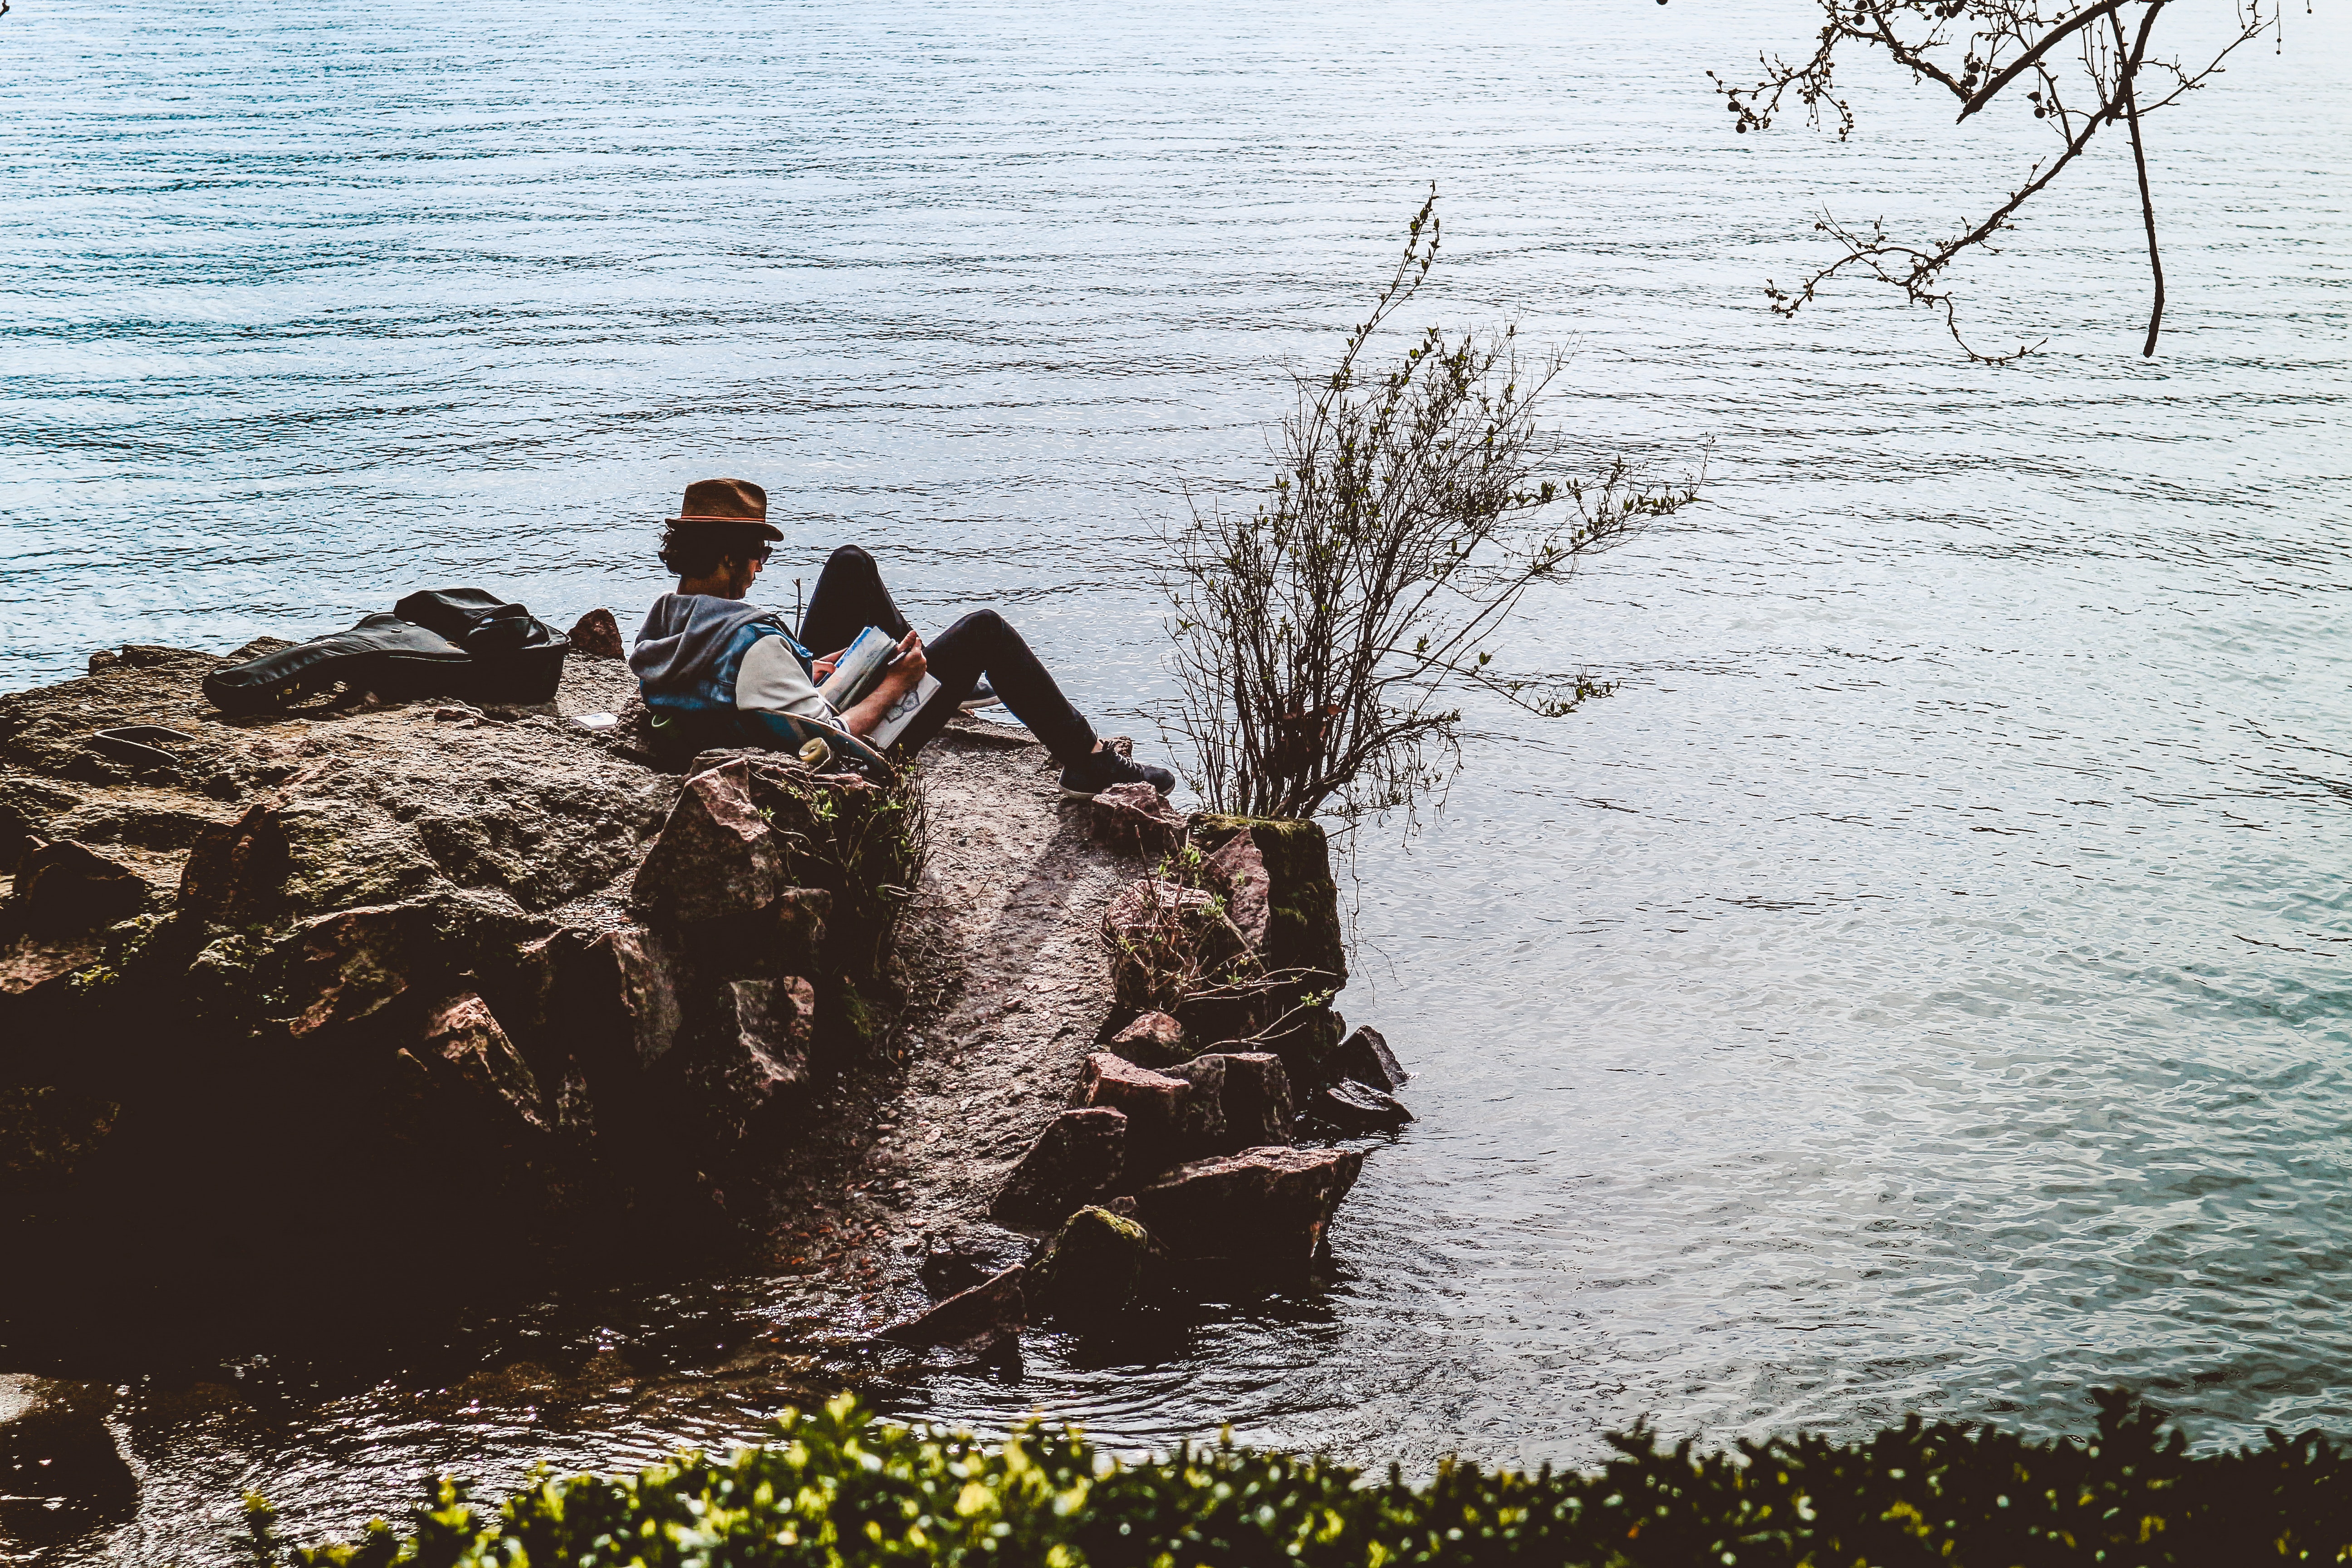
water, tree, bank, rock, river, leisure, recreation, vacation, plant, photography, watercourse, lake, tourism, vehicle, sea